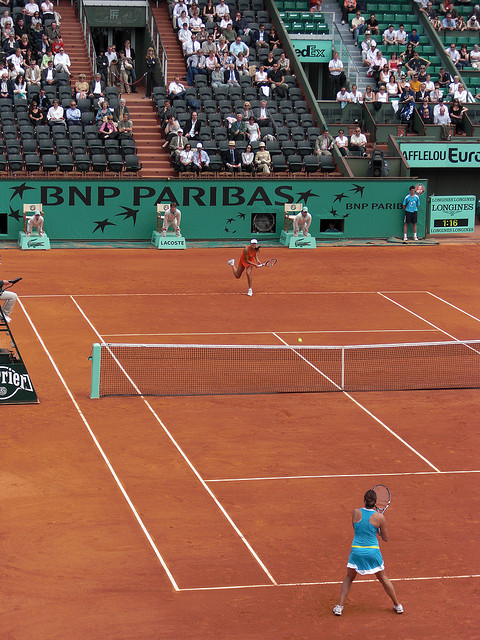
nữ vận động viên tennis áo xanh đang quan sát cú đánh bóng của đối thủ